This Modern Age

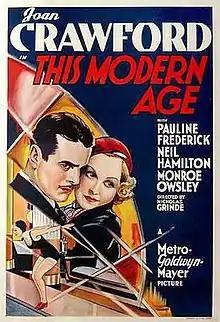
Film poster

This Modern Age is a 1931 American pre-Code Metro-Goldwyn-Mayer feature film directed by Nick Grinde and starring Joan Crawford, Neil Hamilton, Pauline Frederick and Albert Conti.